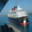
Label: ship